William Burnes

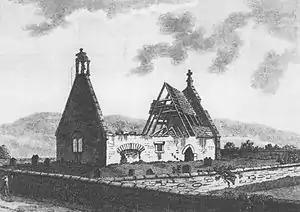
Alloway Auld Kirk at the time of Robert Burns, from "The Antiquities of Scotland" by Francis Grose.

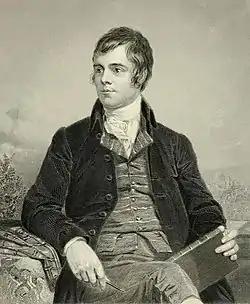
Robert Burns

William Burnes taught his children reading, writing, arithmetic, geography, and history. It is significant that he wrote "A Manual of Religious Belief" for the use of his children. William also paid for the tuition of Robert and Gilbert by John Murdoch (1747–1824), who opened an 'adventure school' in Alloway in 1763 and taught Latin, French, and mathematics from 1765 to 1768 until Murdoch left the area. Robert Burns had a few years of home education until William sent him to Dalrymple Parish School during the summer of 1772. In 1773 William sent Robert to stay with John Murdoch for three weeks to study grammar, French, and Latin.